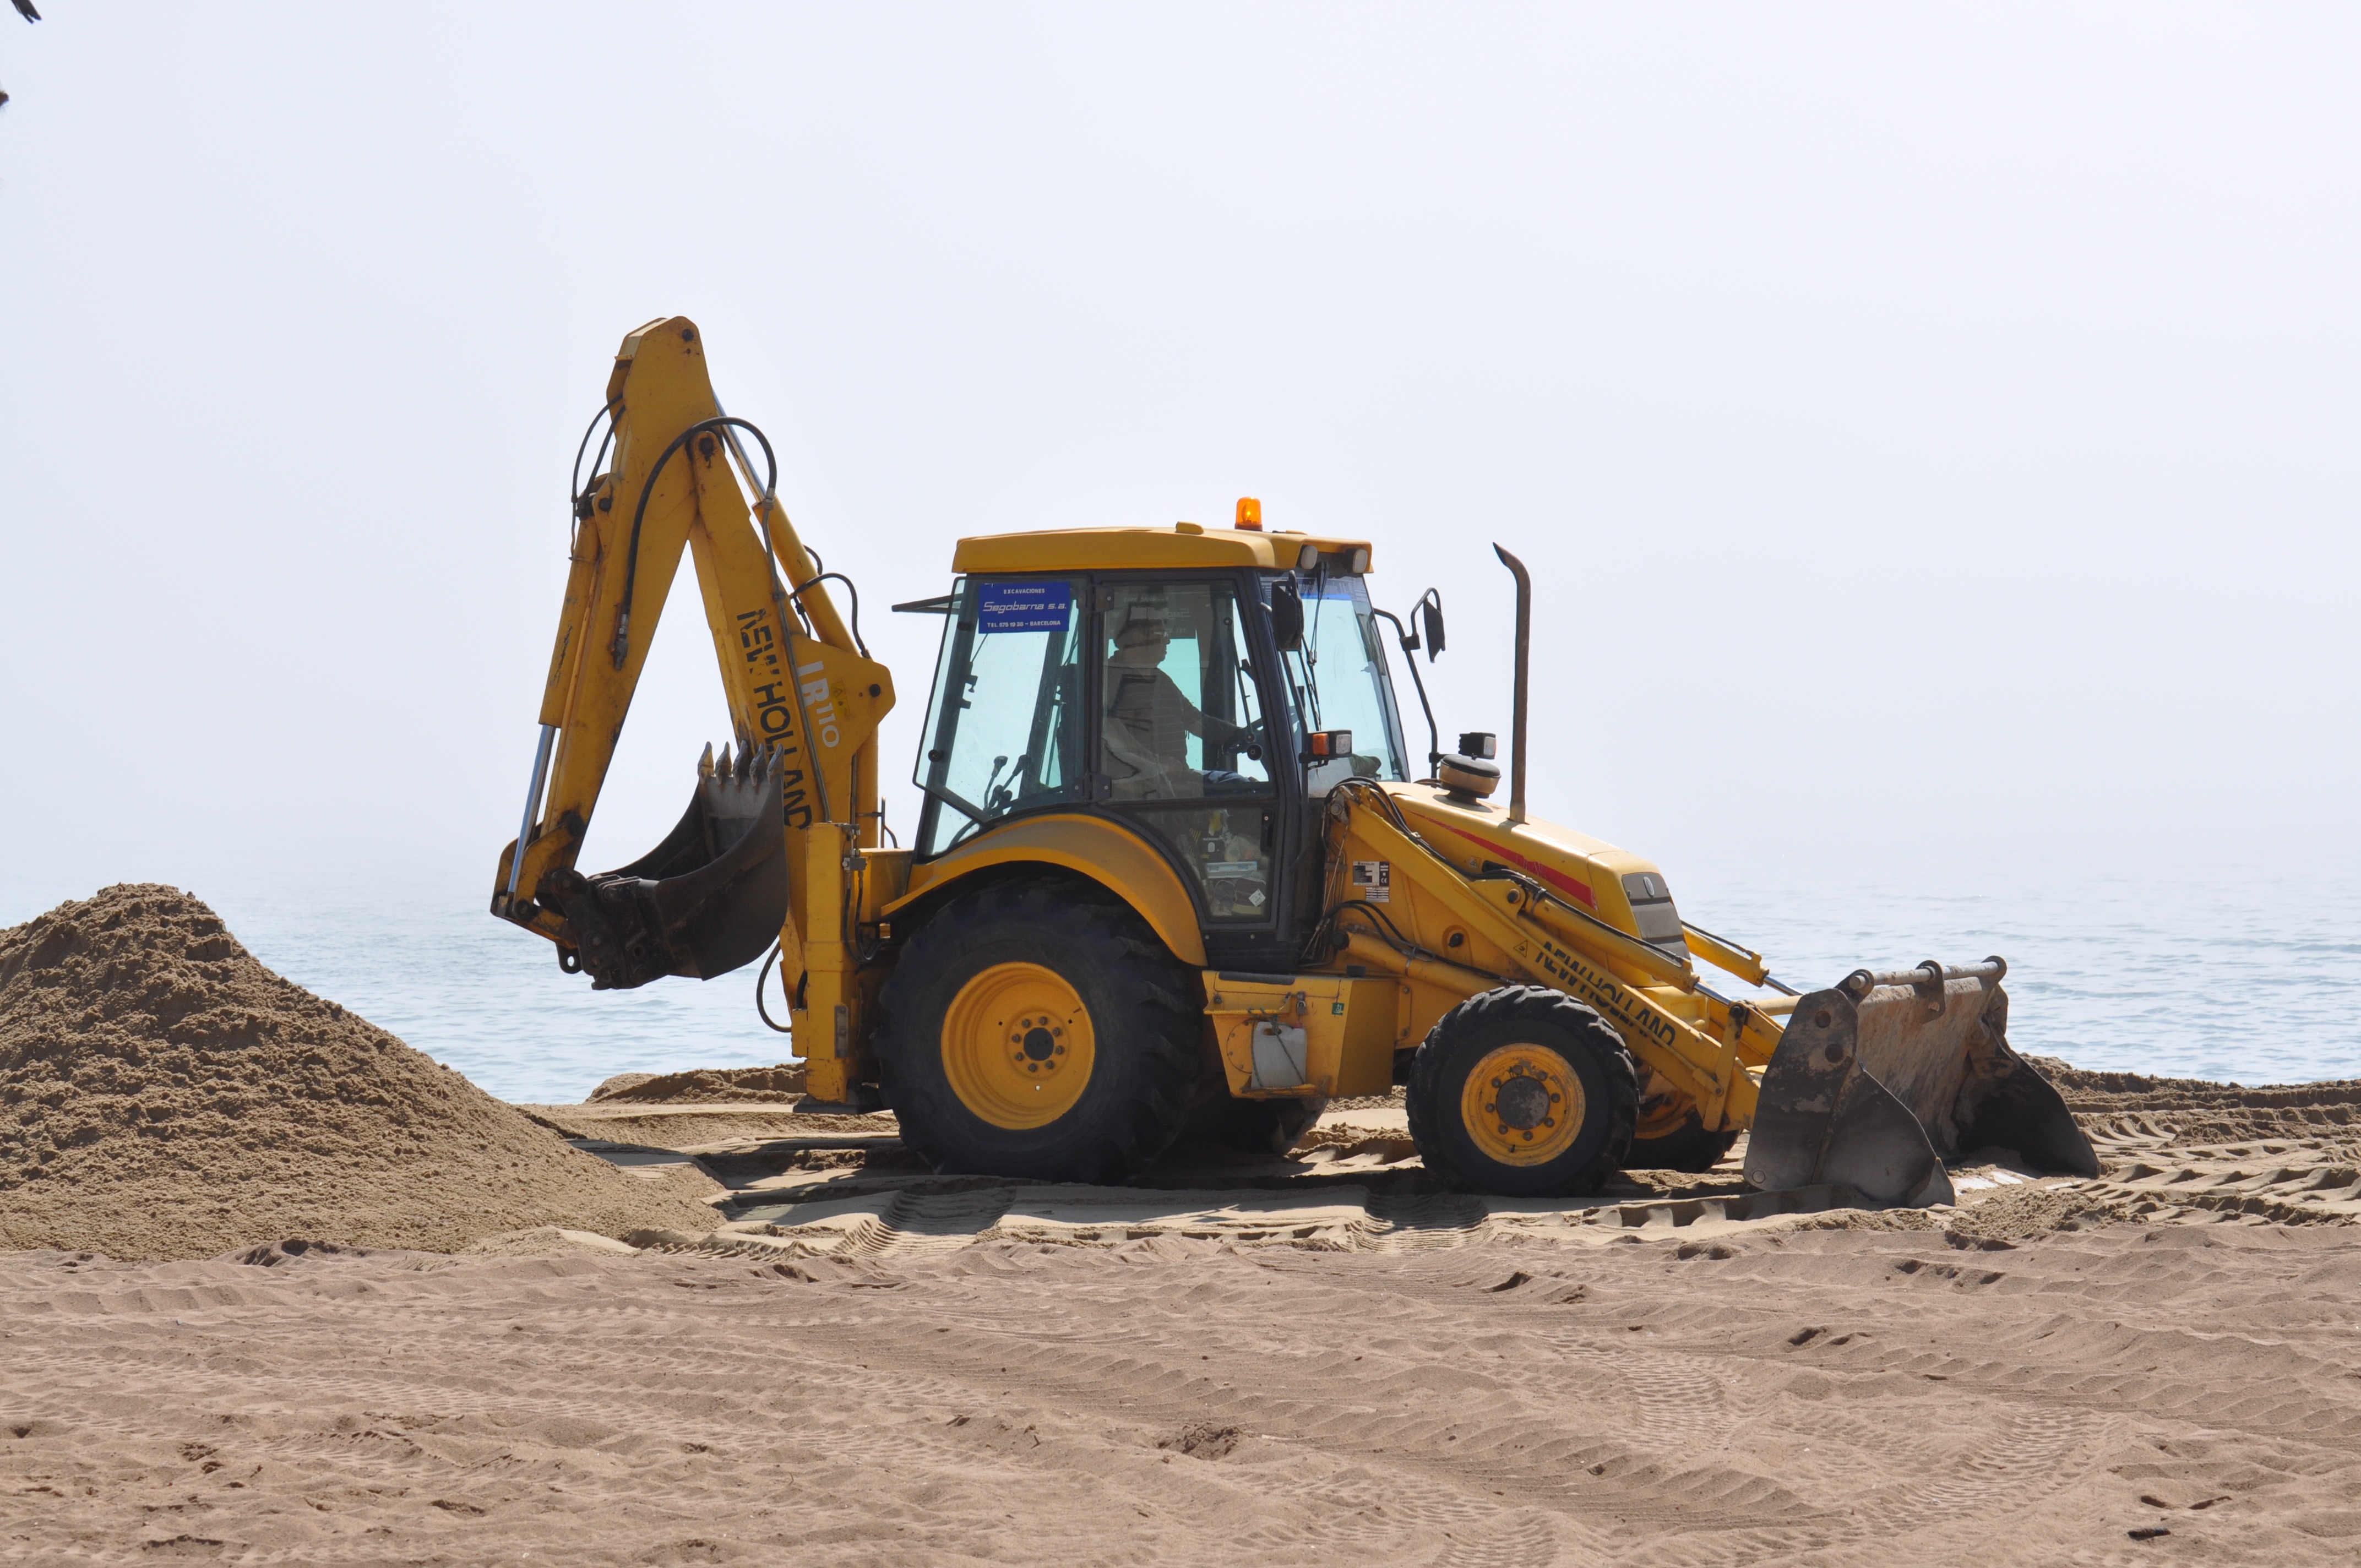
beach, sand, field, asphalt, vehicle, soil, yellow, agriculture, bulldozer, excavator, sandbox, construction equipment, gr vskopa